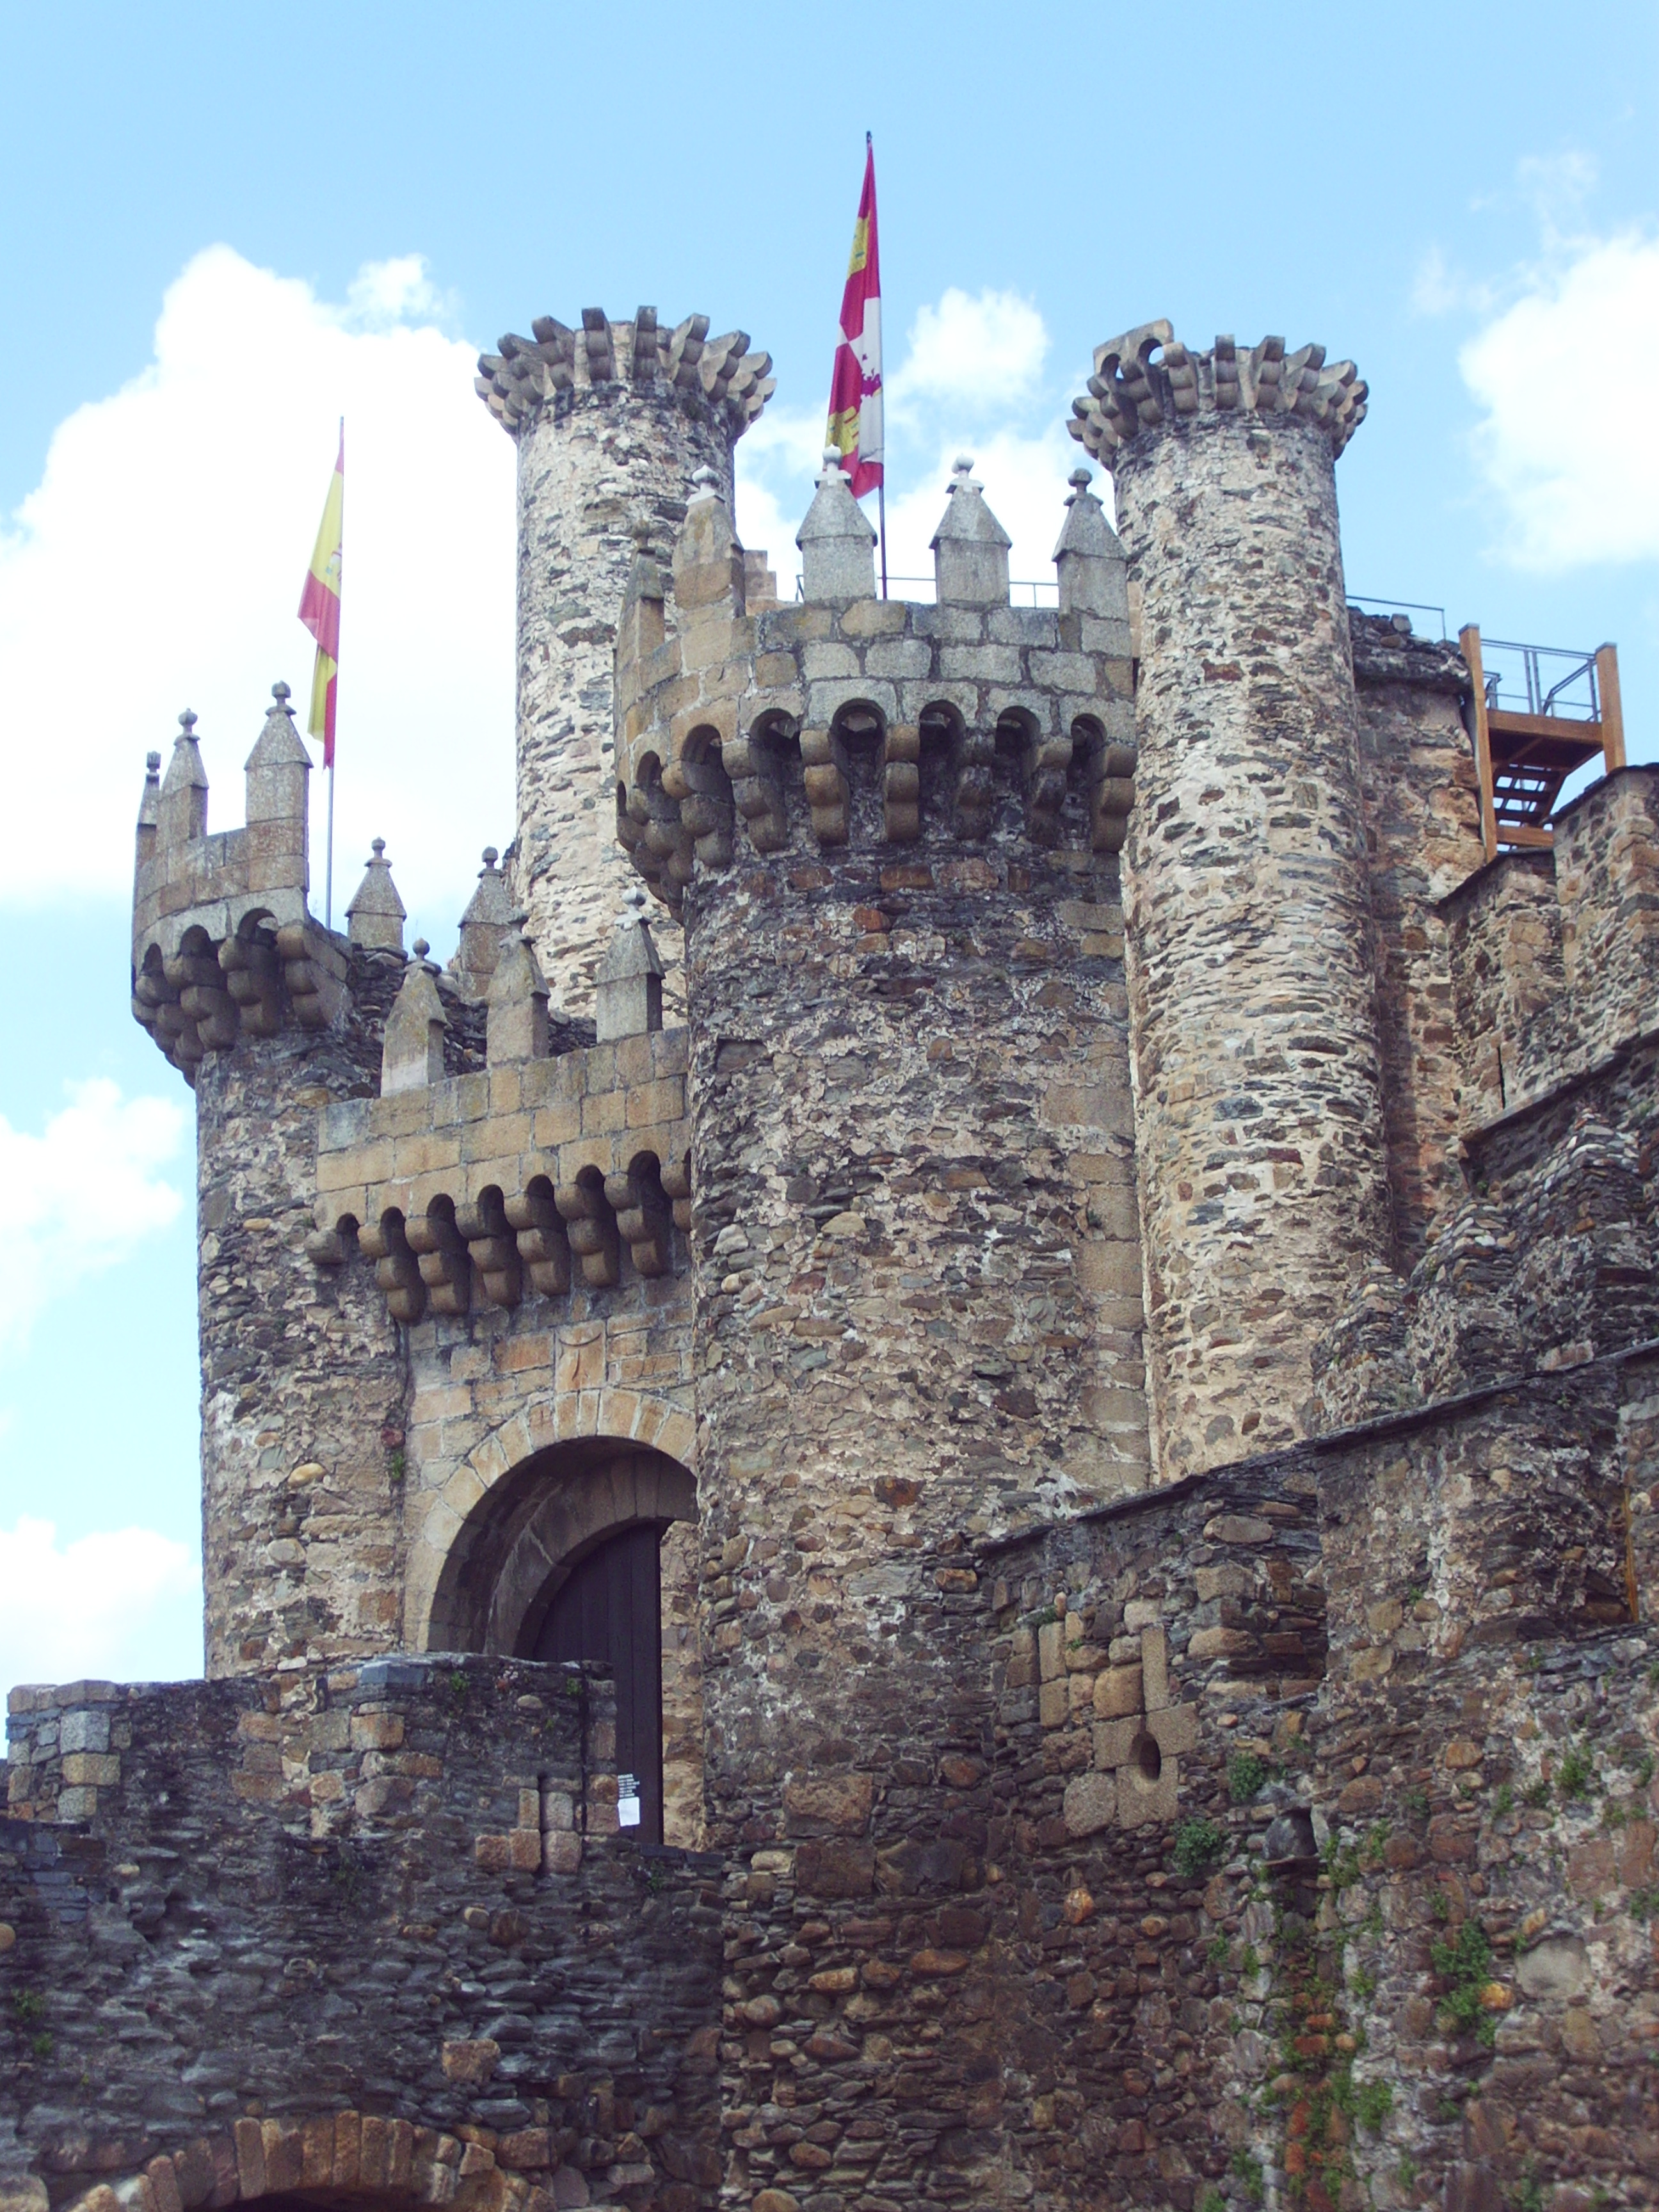
castle, spain, templar, building, fortification, medieval architecture, wall, sky, history, historic site, chateau, middle ages, turret, tours, facade, tower, ancient history, ruins